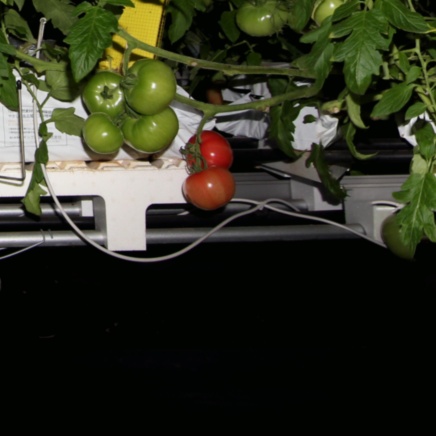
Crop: tomato